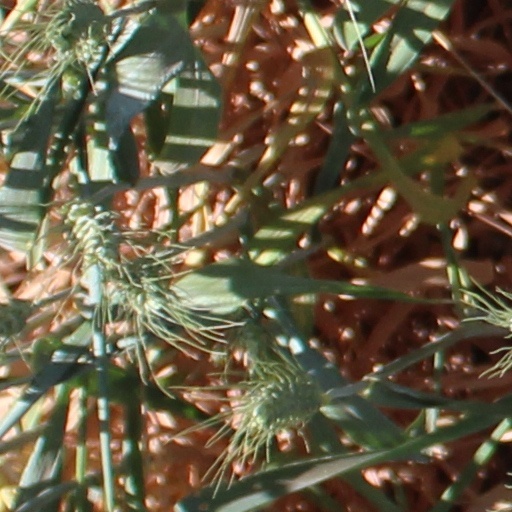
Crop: wheat